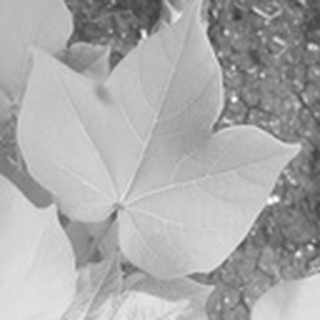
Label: healthy_cotton